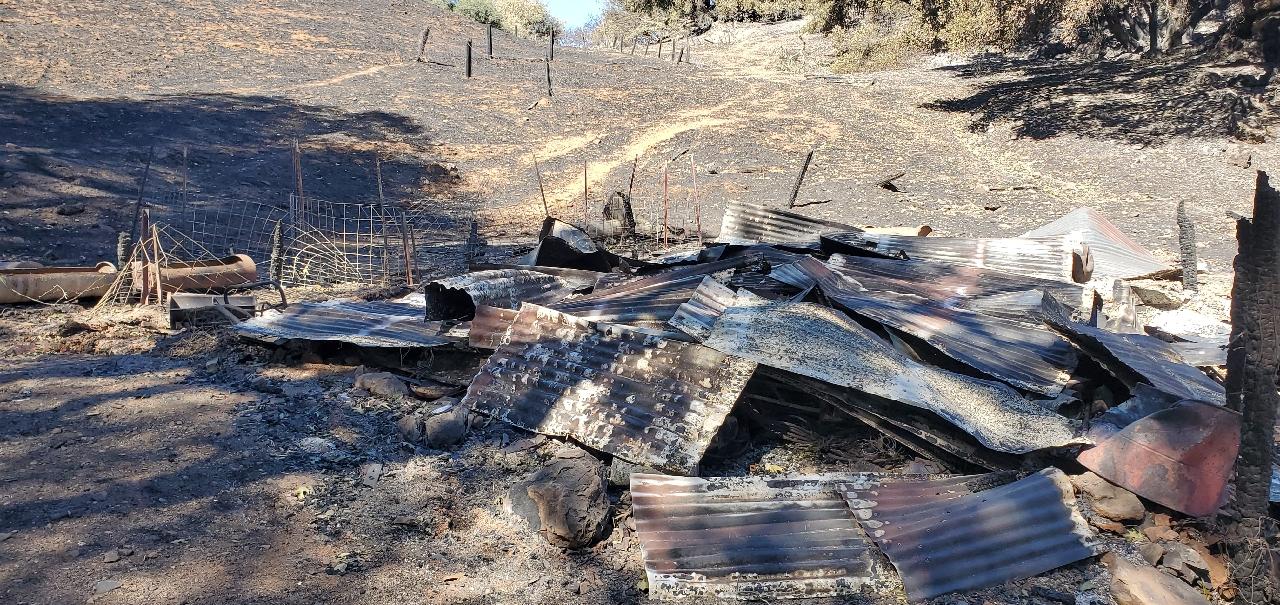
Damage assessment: destroyed